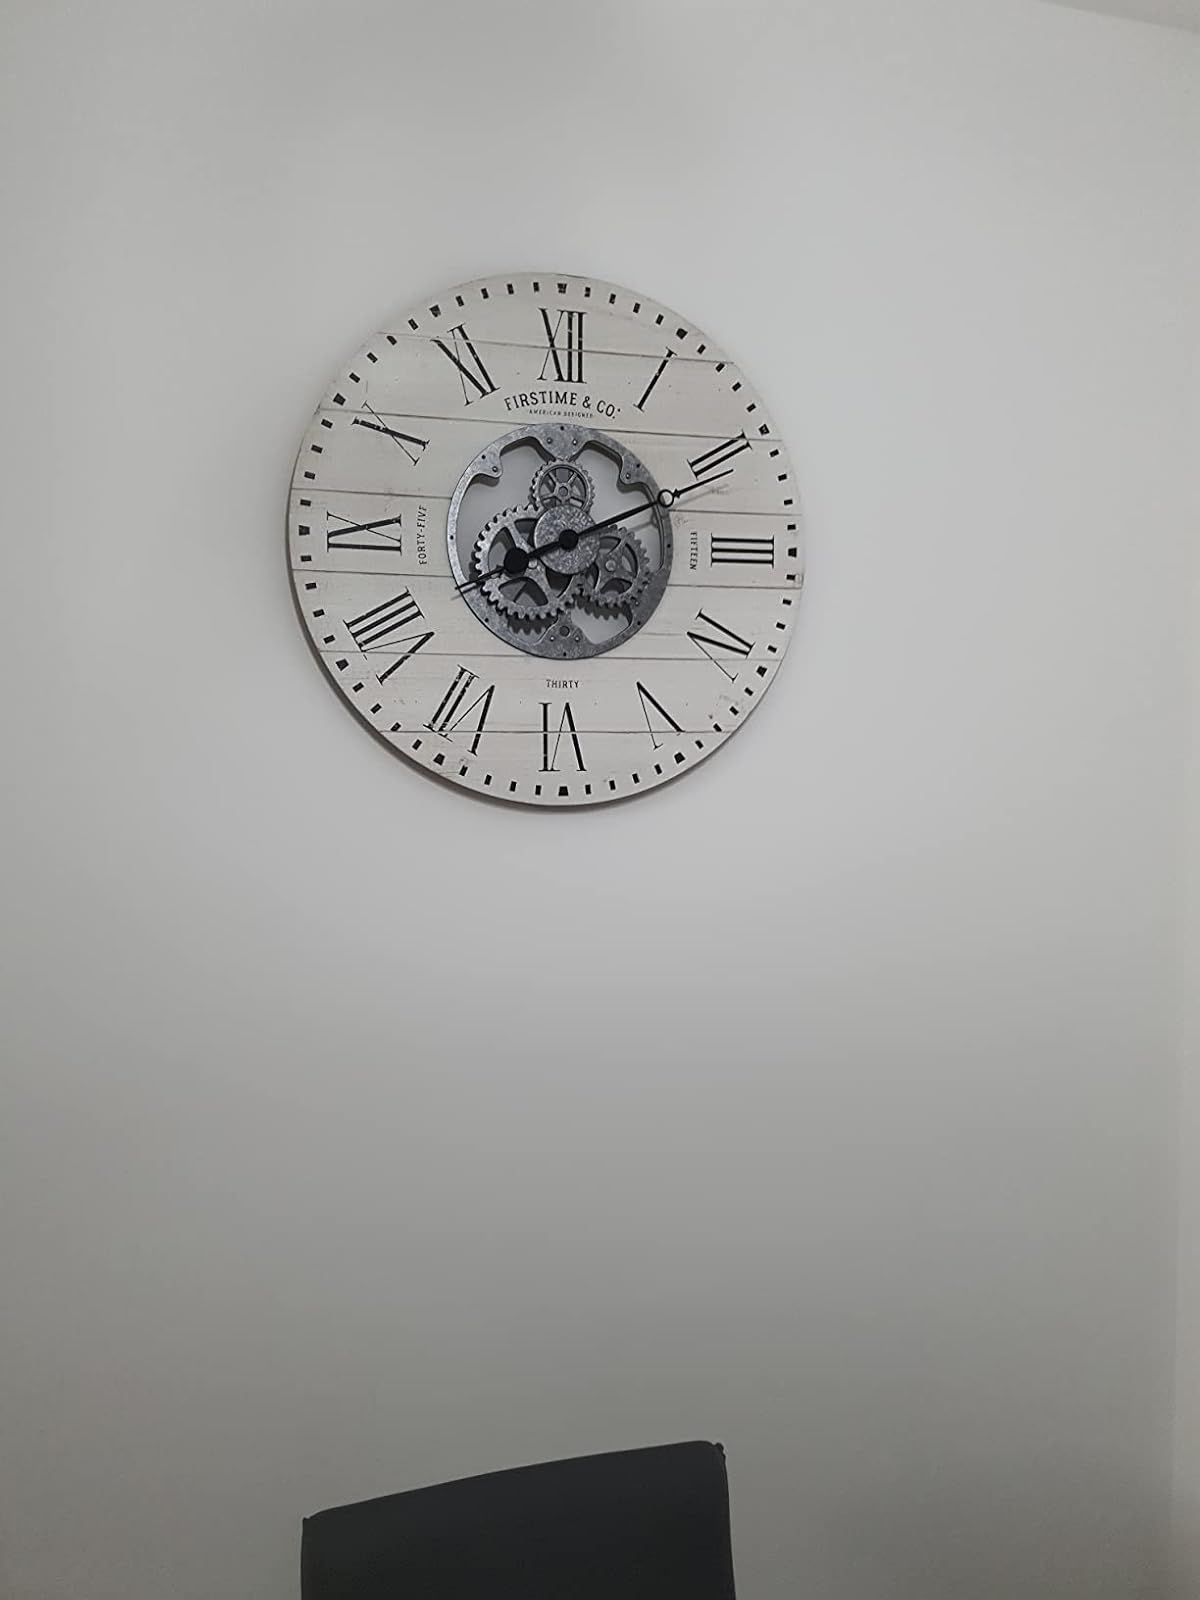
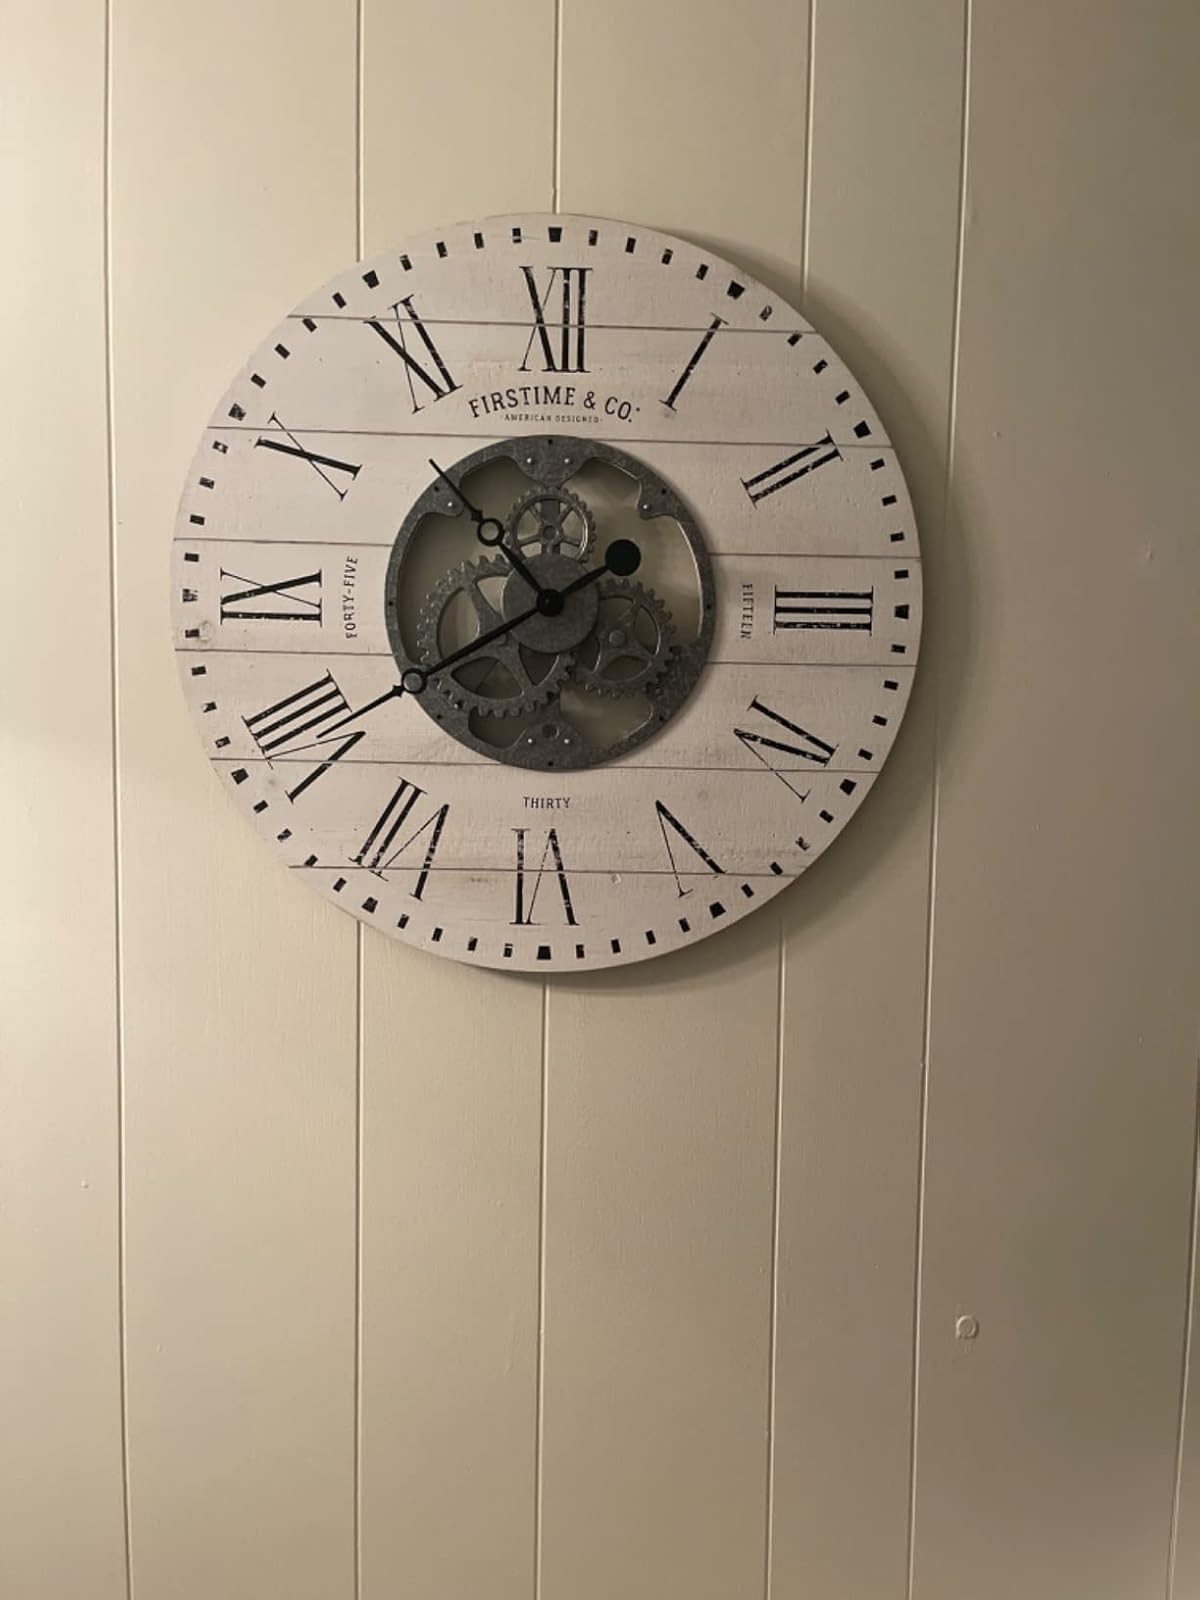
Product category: clock
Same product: yes